James Metzger

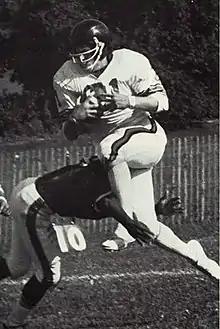
James Metzger No. 21 hurdles through the air to score in a 1975 Half Hollow Hills football game

Metzger is a 1977 graduate of Half Hollow Hills High School East, where he played field lacrosse, American football and basketball. He set records in football and lacrosse that lasted more than 40 years.